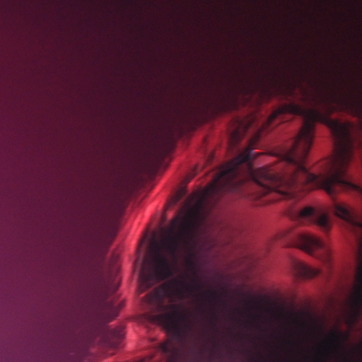
Material: hair